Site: brandenburg
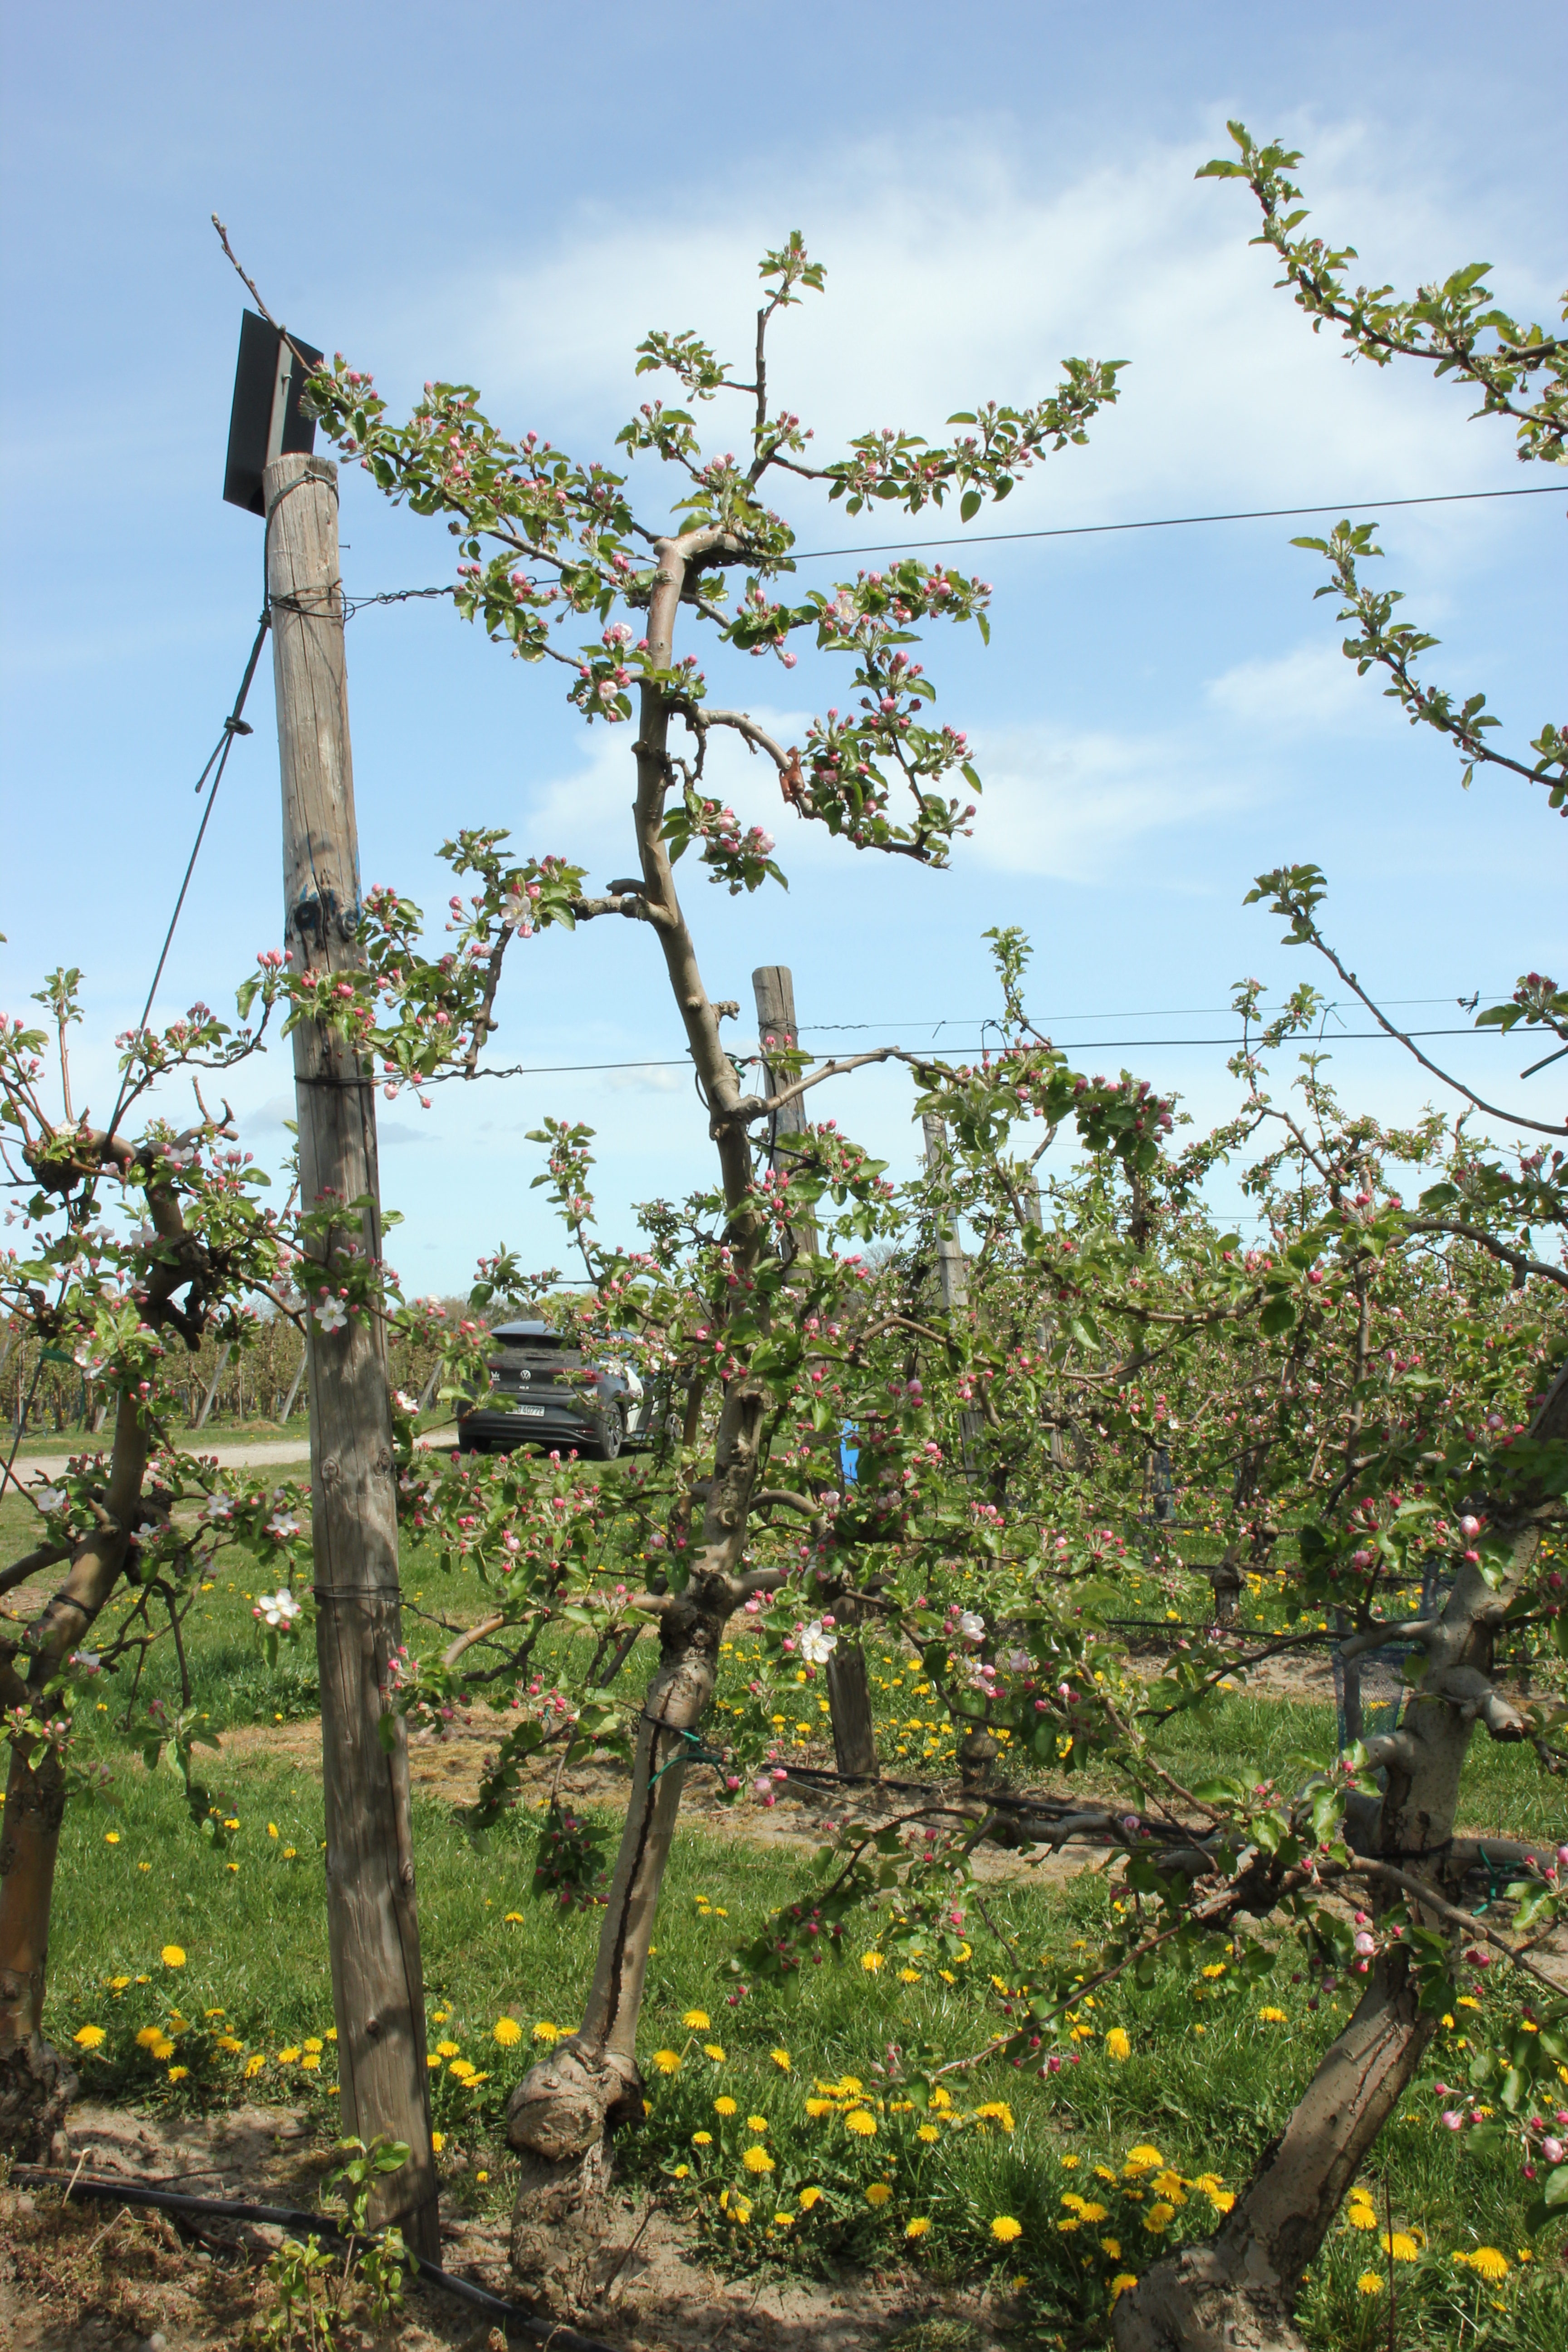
Growth stage (BBCH 57): Inflorescence emergence